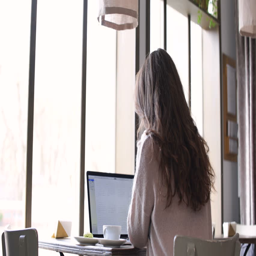
back view of a young woman with long hair working with laptop and drinking cup of coffee while sitting at the table in cafe